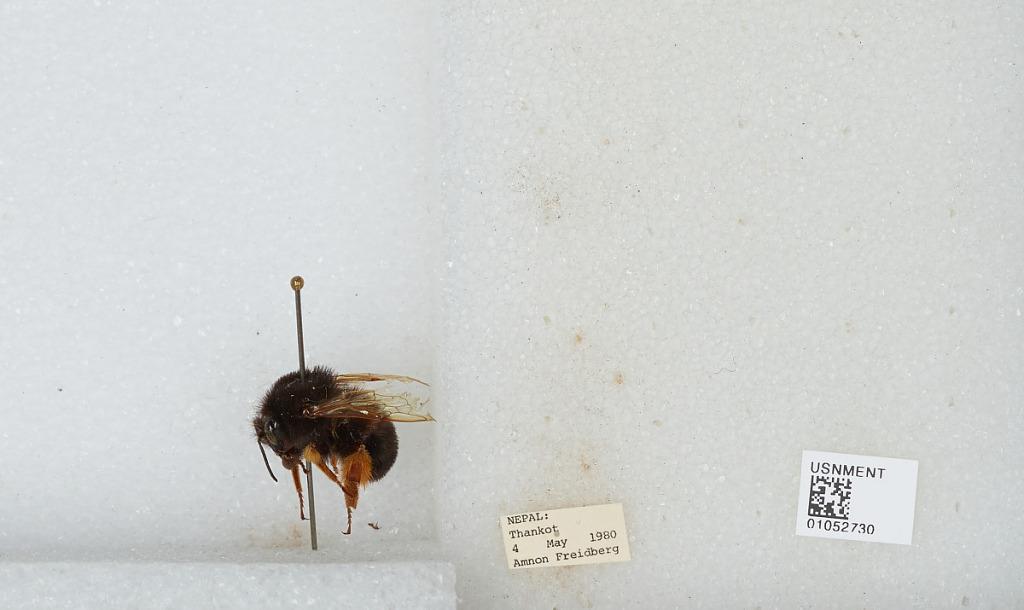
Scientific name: Bombus sp.
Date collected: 1980-5-4
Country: Nepal
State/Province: Central Region
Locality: Thankot